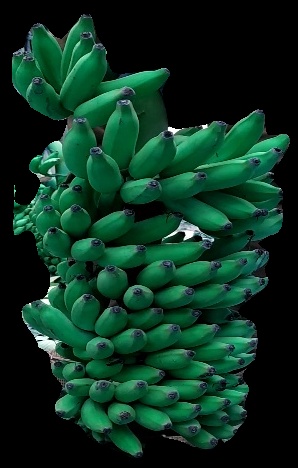
Variety: elakki-bale
Grade: grade1